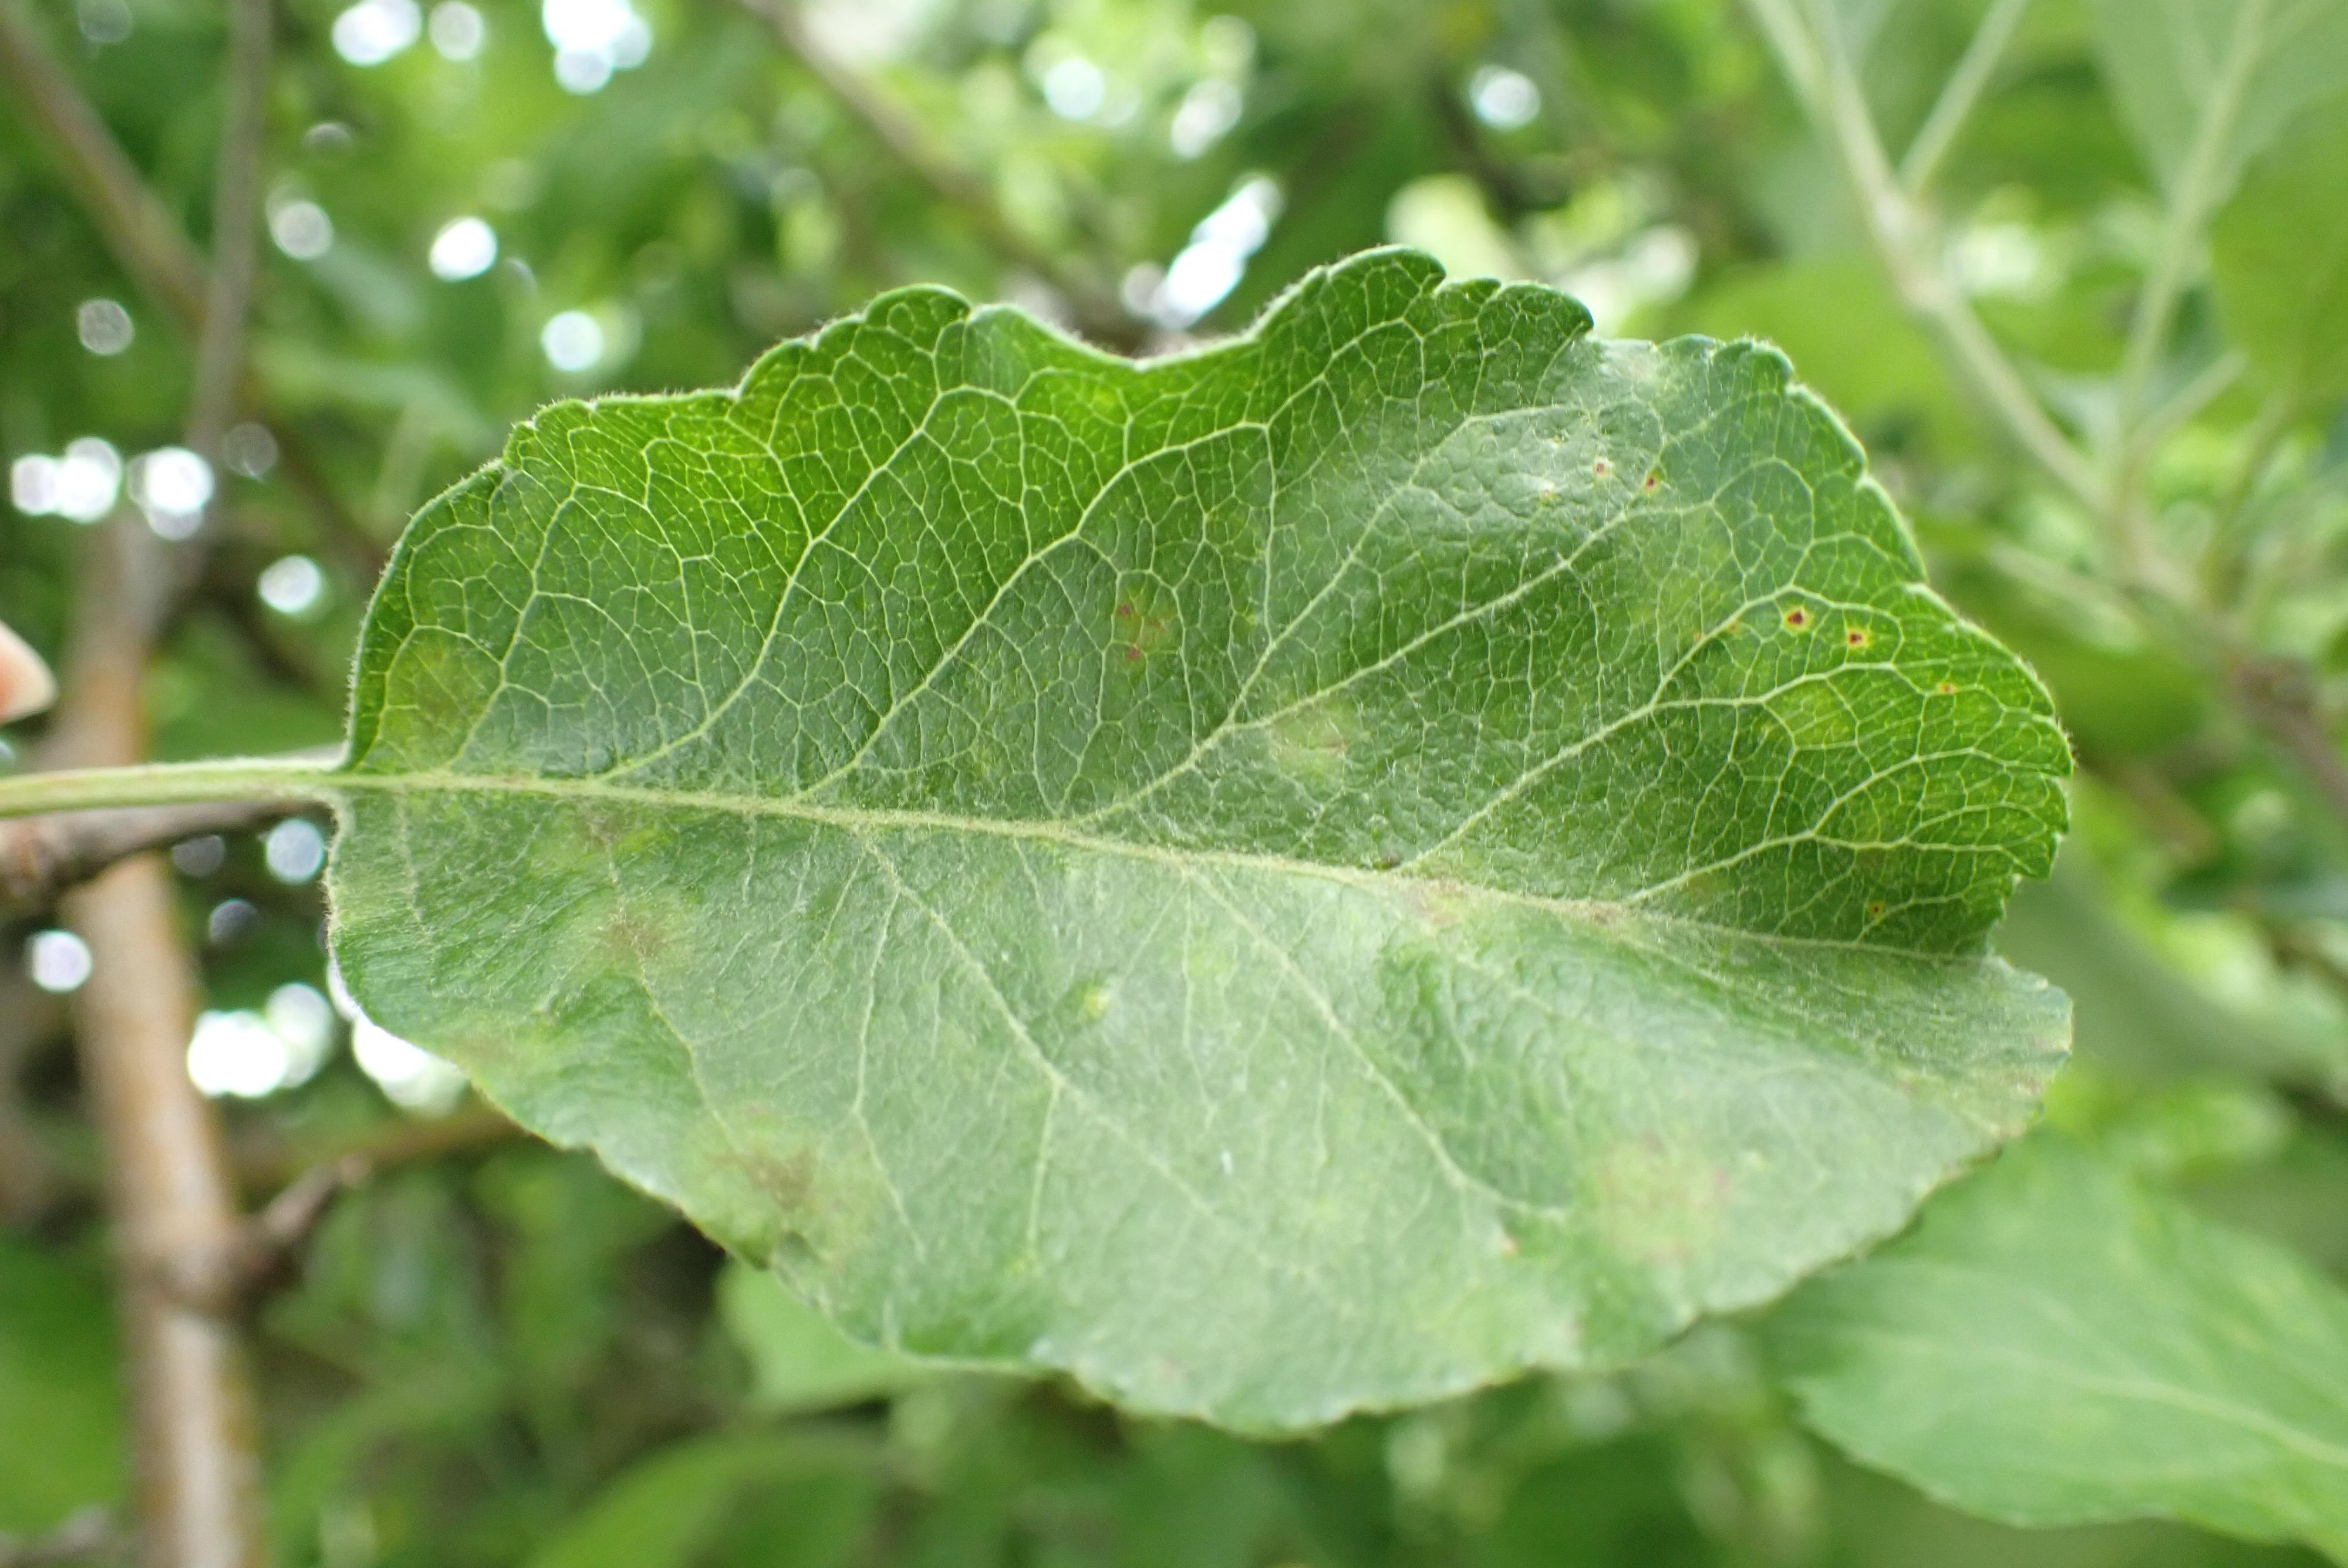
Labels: scab